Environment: real
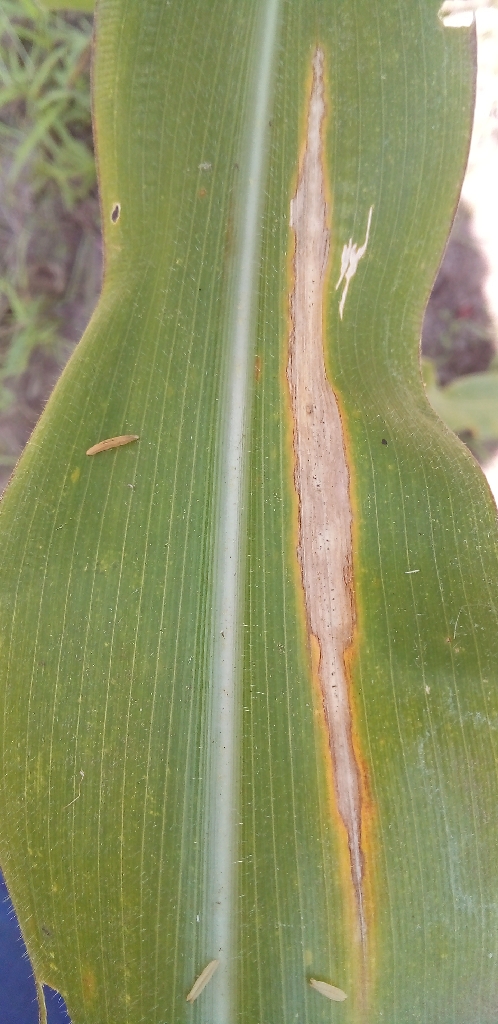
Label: northern_corn_leaf_blight